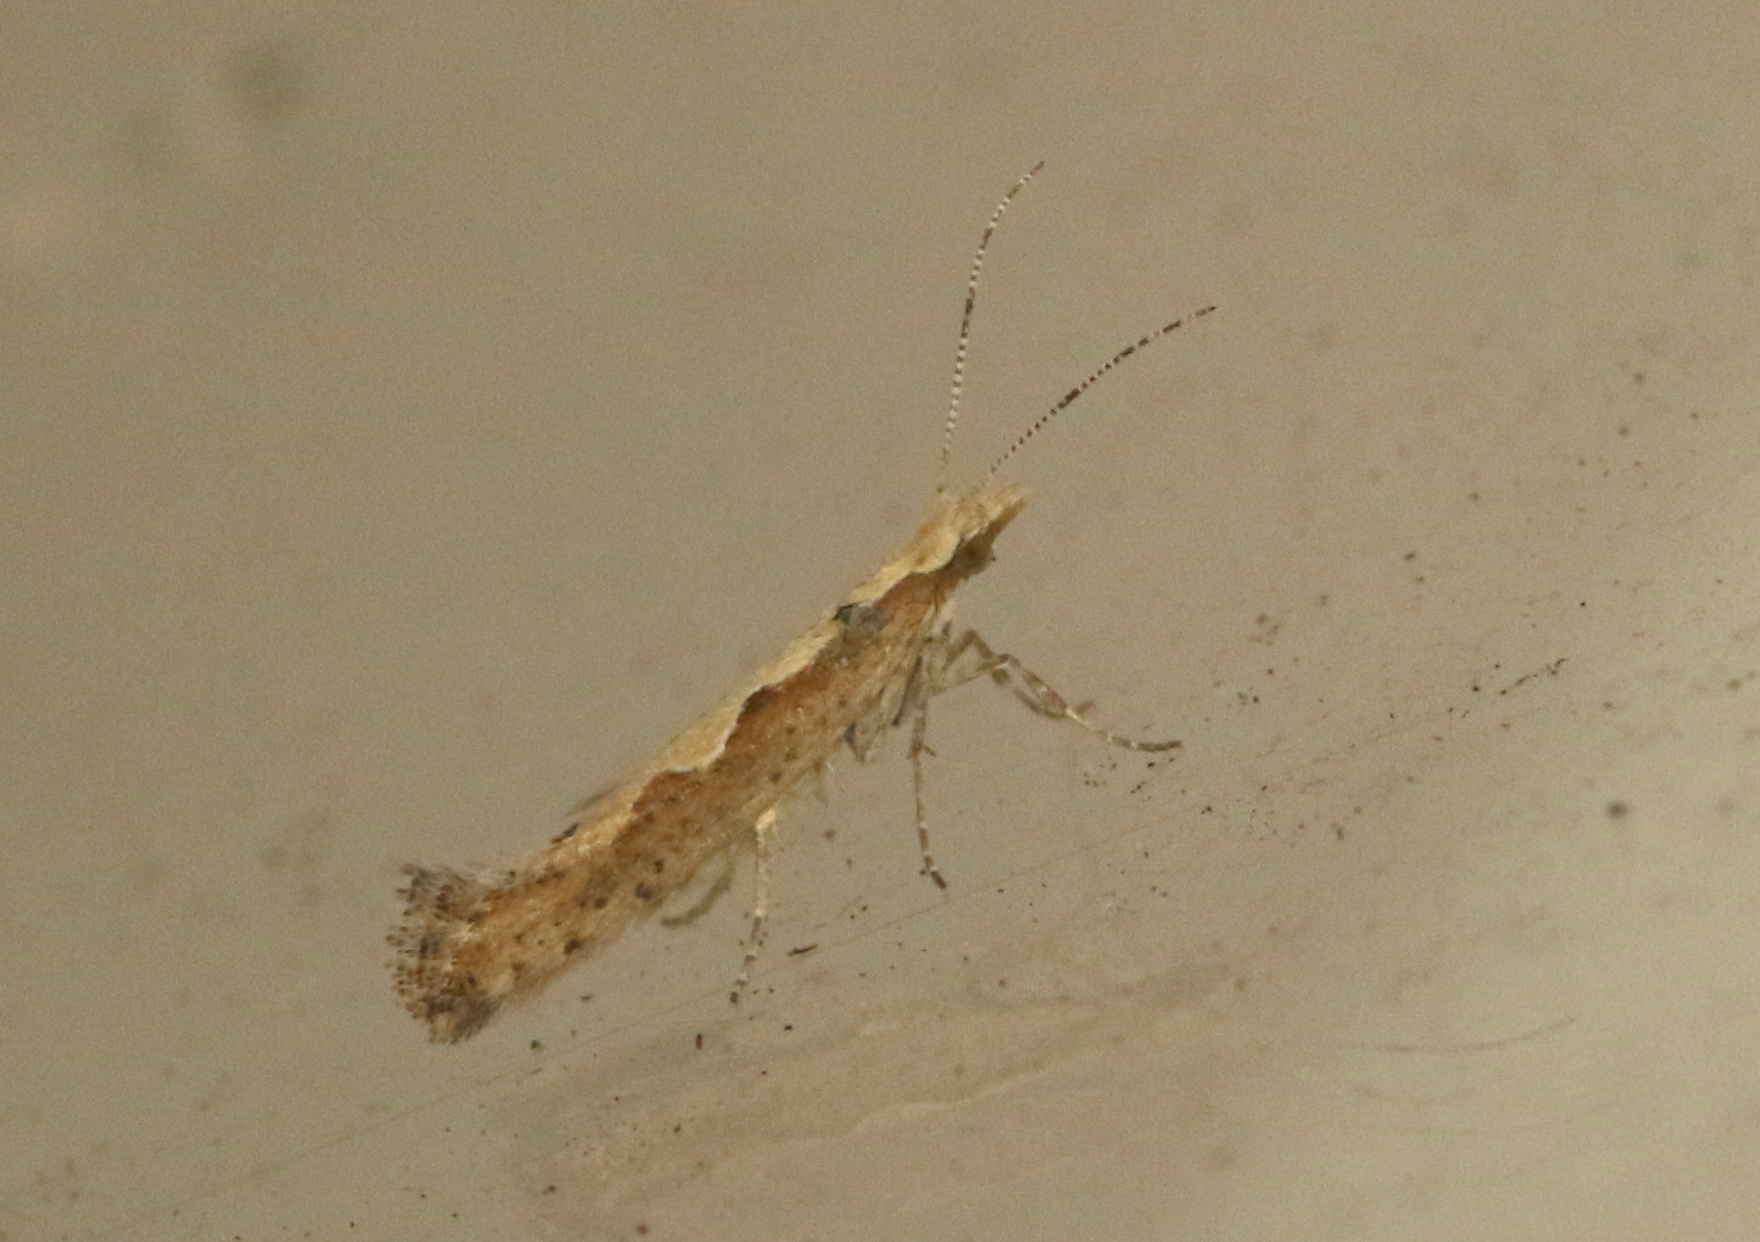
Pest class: diamondback_moth